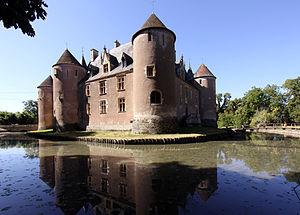
Le château d'Ainay-le-Vieil est un château médiéval construit au XIVᵉ siècle sur l'emplacement d'une forteresse du XIIᵉ siècle, au milieu du village d'Ainay-le-Vieil, dans le département français du Cher. Après l'avoir racheté à Jacques Cœur, Charles de Bigny fait édifier entre 1500 et 1505 un logis pré-Renaissance de style Louis XII.